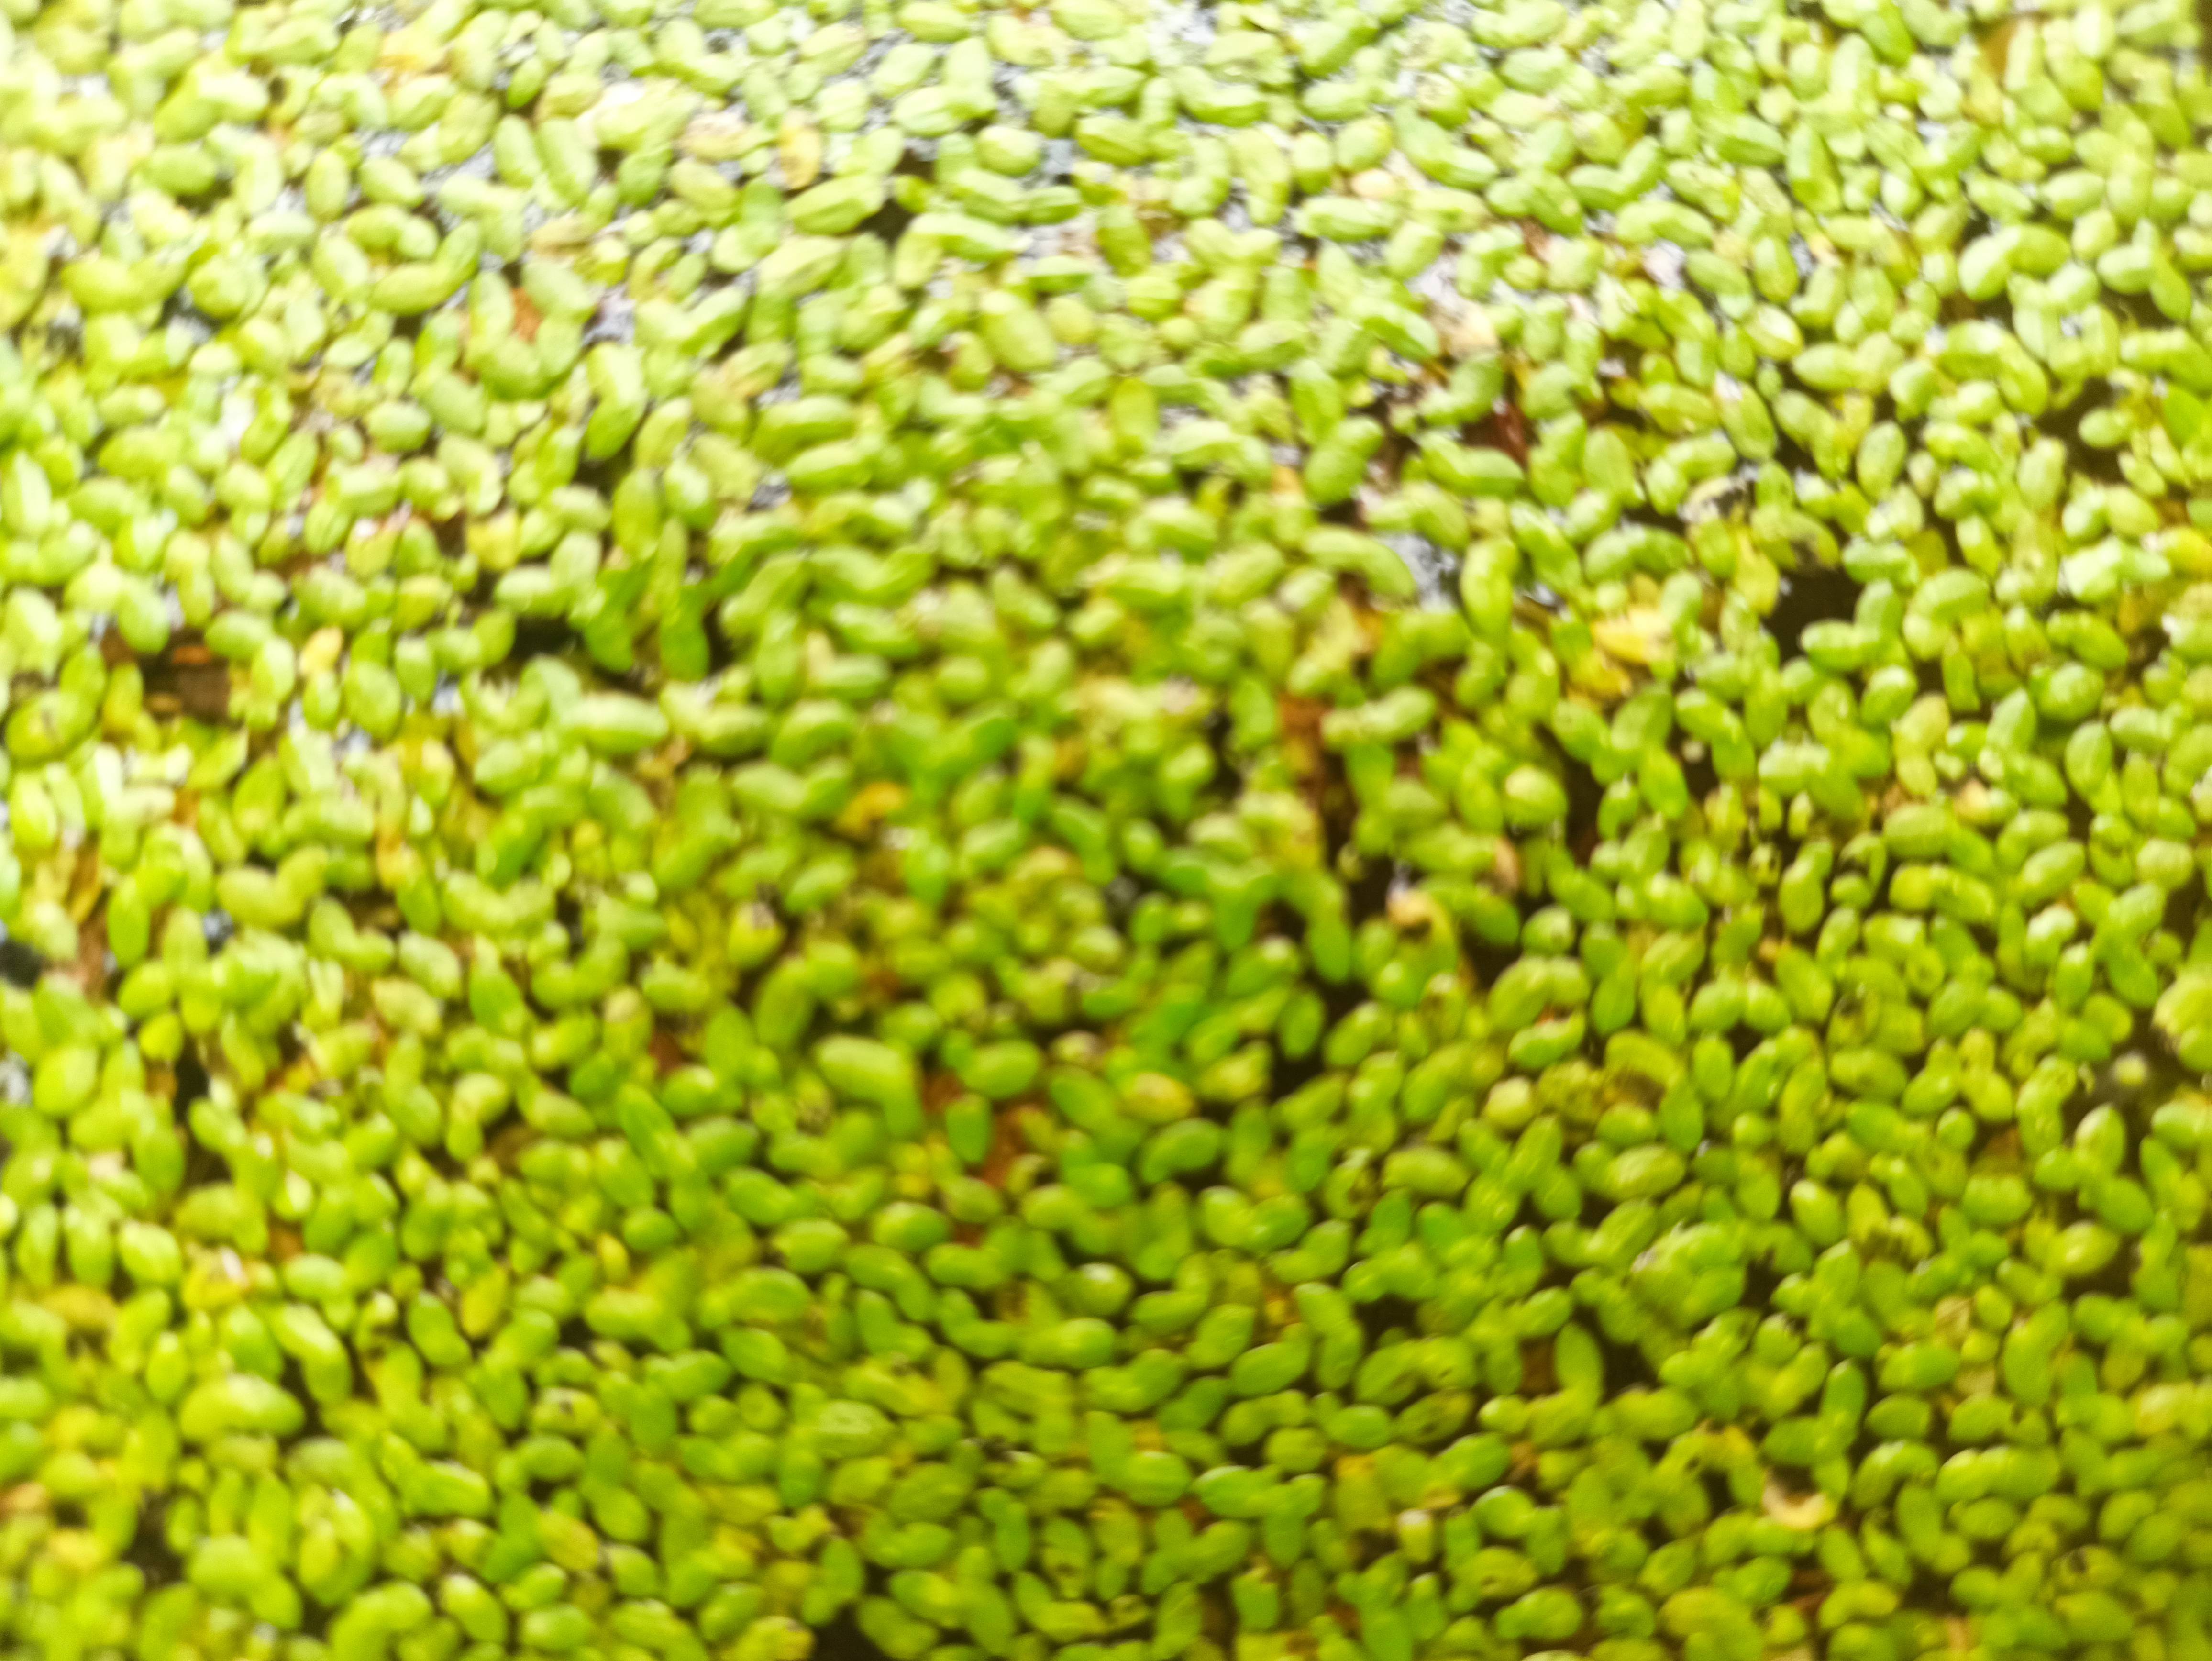
Species: Common Duckweeds (Lemna minor)